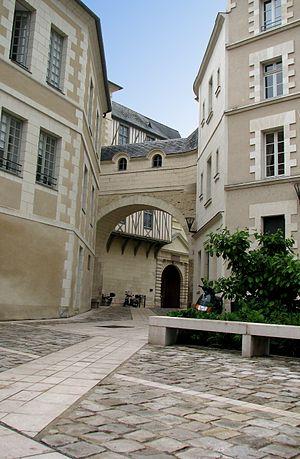
Le Logis Barrault est le plus ancien hôtel particulier de la ville d'Angers. Situé au cœur du centre historique d'Angers sur un site antique et médiéval, la Place Saint-Éloi, il regroupe un ensemble impressionnant de bâtiments, construits au fil des siècles. Il abrite le Musée des beaux-arts d'Angers
Olivier Barrault, trésorier du roi, maire d’Angers et trésorier en la chambre des comptes de Bretagne.